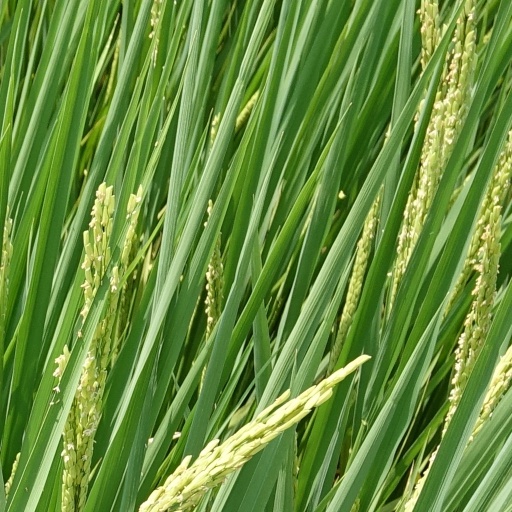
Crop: rice